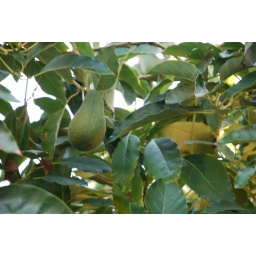
NE & LE's house in Rabat - garden - avocado tree